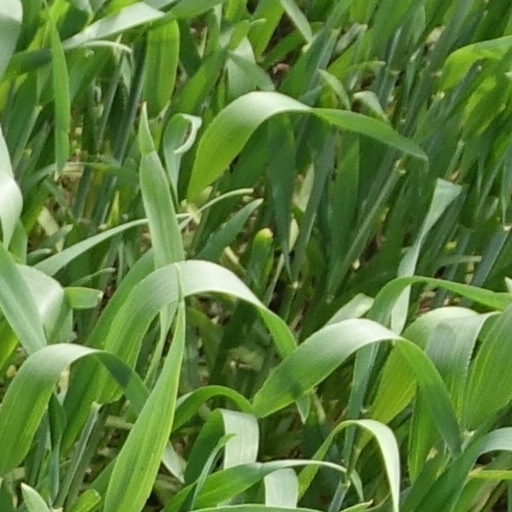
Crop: wheat